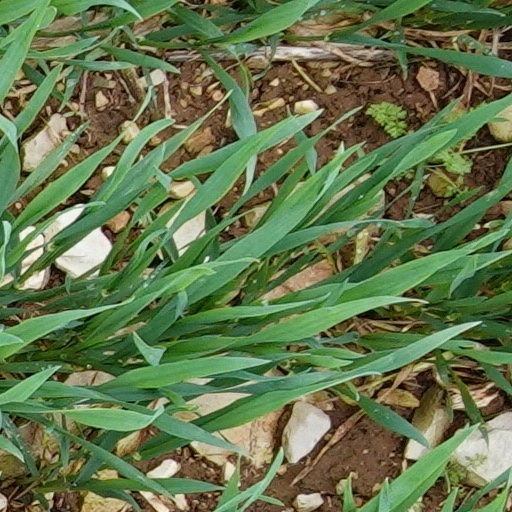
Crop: wheat